Michael Joseph Savage

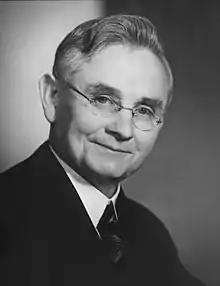
Savage in 1935

Michael Joseph Savage (23 March 1872 – 27 March 1940) was an Australian-born New Zealand politician who served as the 23rd prime minister of New Zealand, heading the First Labour Government from 1935 until his death in 1940.